Champion (2000 film)

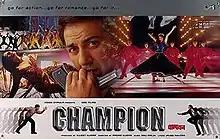
Poster

Champion is a 2000 Indian Hindi-language action film directed by Padam Kumar, starring Sunny Deol, Manisha Koirala and Rahul Dev. The rights to this film are owned by Red Chillies Entertainment. The film featured Vishal–Shekhar's first composition together, who composed two tracks on the album including the title track "Aisa Champion Kahan".